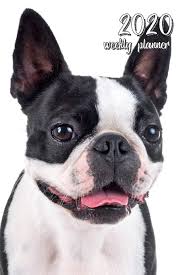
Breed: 230-n000084-Boston_bull